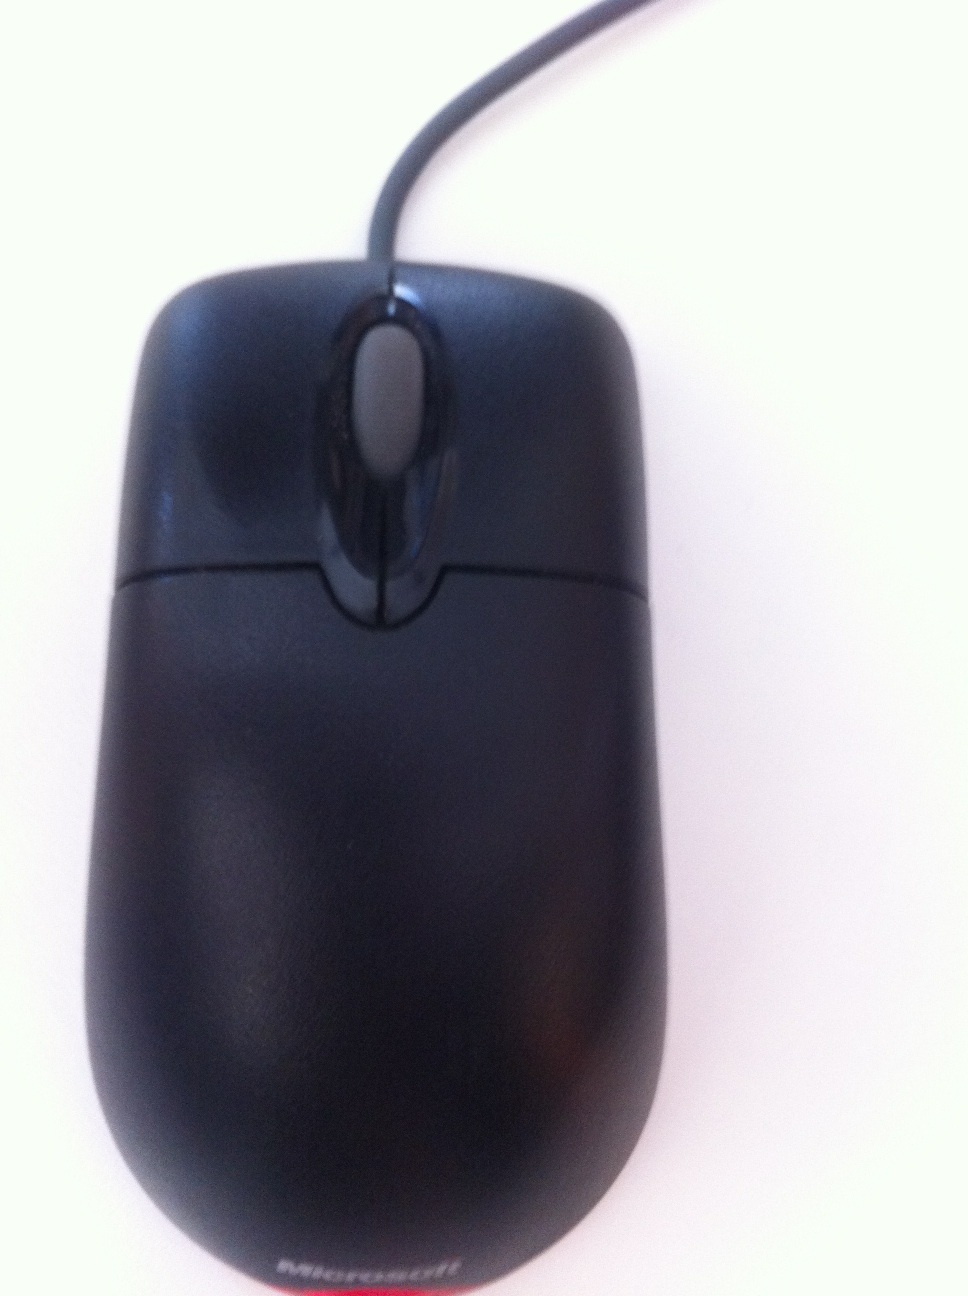Question: Could you please tell me the color of this?
Answer: black